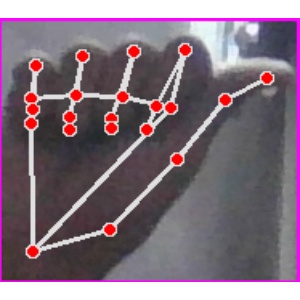
अक्षर: छ